Rama Varma Club

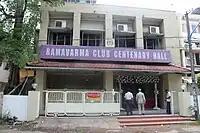

In the early 1897, a group of young men made a plea to Rama Varma XV, the Maharajah of Cochin, who was then the maharaja only in title. Their request was to give a building that would allow them to spend their evening hours in amiable surroundings and company, and partake in recreational and physical activities following court and office duties. Rama Varma Club, which was formerly known as Rama Varma Union Club, was born out of this at the Durbar Hall ground, Kochi. On 3 June 1897, the club's managing committee held its first meeting, at which time the officers and the committee that would oversee the club's operations were chosen. The club's inaugural president was Justice Narayana Marar. At that time, the majority of the club's members were lawyers and government employees. Back then, there were two structures. One of these housed the Cochin Commercial Bank's operations. The main sporting events were billiards, tennis, and cards, and the majority of the members went there every evening to unwind and socialise. Since 1914, the Ernakulam Town Cooperative Bank has operated out of Rama Varma Union Club, where the club had a Rs. 1,000 fixed deposit. Beginning in the early 1950s, the bank then relocated to a space at TDM Hall. Back then, the membership cost four annas. In 1970, the club underwent a major renovation due to the efforts of S. Krishnakumar, the then Ernakulam district Collector and president of the club's executive committee. He began a substantial expansion and modernization programme. The previous structure of the club was demolished, replacing it with its present structure. The number of facilities, rooms, and halls were also increased. In connection with the club's centenary, during the late 1990s, significant changes were made in its structure and facilities. Three small halls were built, the billiards room was air-conditioned, a sports complex with badminton equipment, a table tennis court, and a modern restaurant were added. A new fitness club was also established and air-conditioned rooms and suites were installed.